Spain during World War II

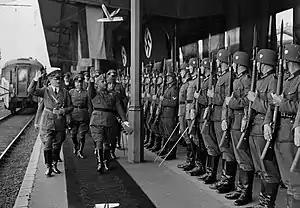
Hitler and Franco during Meeting at Hendaye (23 October 1940).

At first Adolf Hitler did not encourage Franco's offer, as he was convinced that Britain would eventually ask for terms of peace and thus eventual victory. In August 1940, when Hitler became serious about having Spain enter the war, a major problem that emerged was the German demand for the annexation of one of the Canaries and air and naval bases in Spanish Morocco, to which Franco was completely opposed. After the victory over France, Hitler had revived Plan Z (shelved in September 1939) for having a huge fleet with the aim of fighting the United States, and he wanted bases in Morocco and the Canary Islands for the planned showdown with America. The American historian Gerhard Weinberg wrote: "The fact that Germans were willing to forgo Spain's participation in the war rather than abandon their plans for naval bases on and off the coast of Northwest Africa surely demonstrates the centrality of this latter issue to Hitler as he looked forward to naval war with the United States". In September, when the Royal Air Force had demonstrated its resilience in defeating the Luftwaffe in the Battle of Britain, Hitler promised Franco help in return for its active intervention. This had become part of a strategy to forestall Allied intervention in north-west Africa. Hitler promised that "Germany would do everything in its power to help Spain" and would recognise Spanish claims to French territory in Morocco, in exchange for a share of Moroccan raw materials. Franco responded warmly, but without any firm commitment. Falangist media agitated for irredentism, claiming for Spain the portions of Catalonia and the Basque Country that were still under French administration.